Battle of Ciudad Juárez (1919)

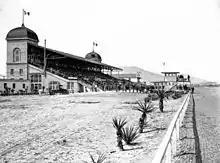
The Juarez Racetrack on June 16, 1919. Note the cannonball hole in the north cupola of the grandstand, caused by American artillery in El, Paso Texas

The Third Battle of Ciudad Juarez, or simply the Battle of Juarez, was the final major battle involving the rebels of Francisco "Pancho" Villa. It began on June 15, 1919, when Villa attempted to capture the border city of Ciudad Juarez from the Mexican Army. During the engagement the Villistas provoked an intervention by the United States Army protecting the neighboring city of El Paso, Texas. The Americans routed the Villistas in what became the second largest battle of the Mexican Revolution involving the US, and the last battle of the Border War. With the American army closing in, the Villistas had no choice but to retreat. Pancho Villa then attacked Durango but lost again, so he retired to his home at Parral, Chihuahua in 1920, with a full pardon from the Carrancista government.